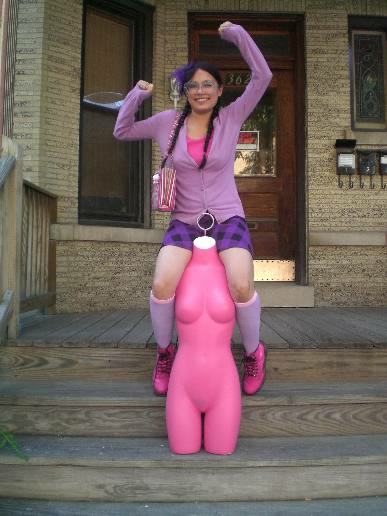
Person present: Yes